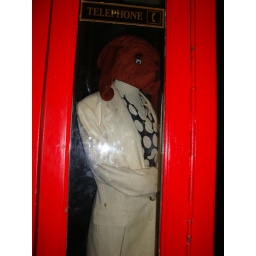
I have always found the red dog in the phone booth amusing.